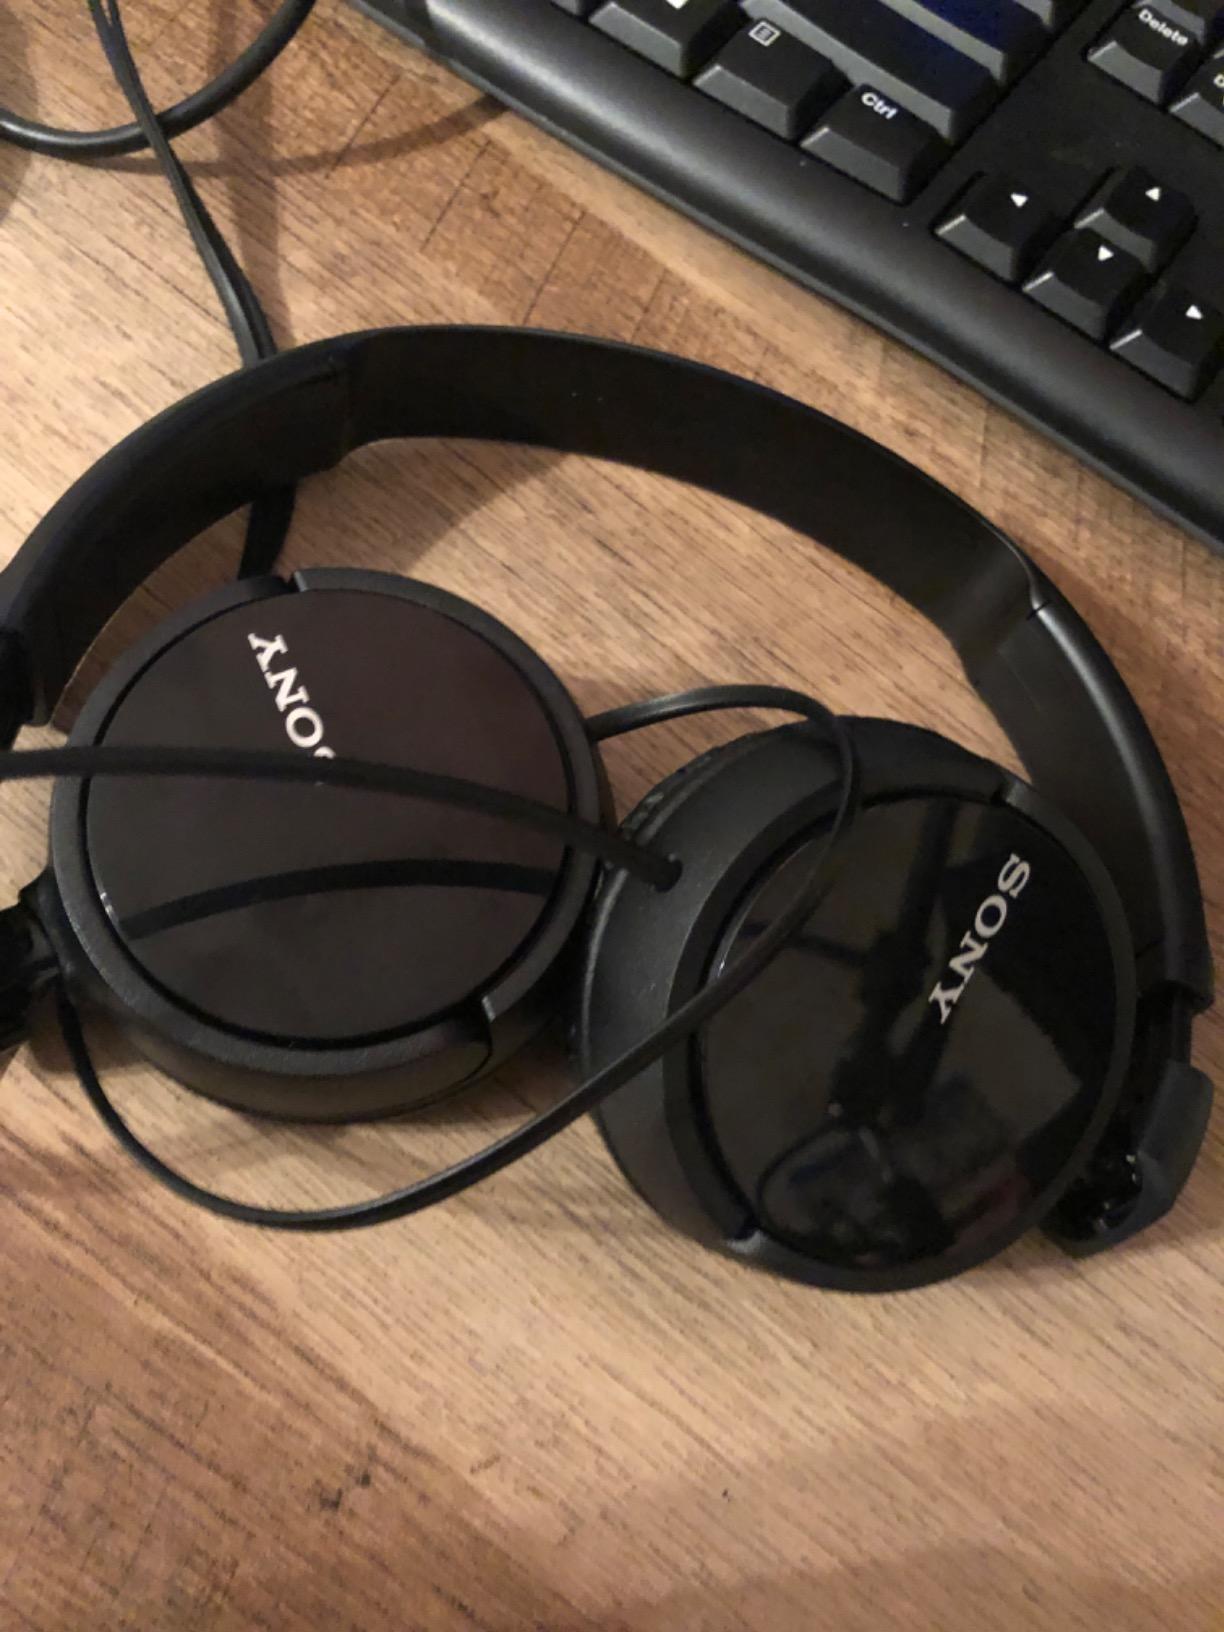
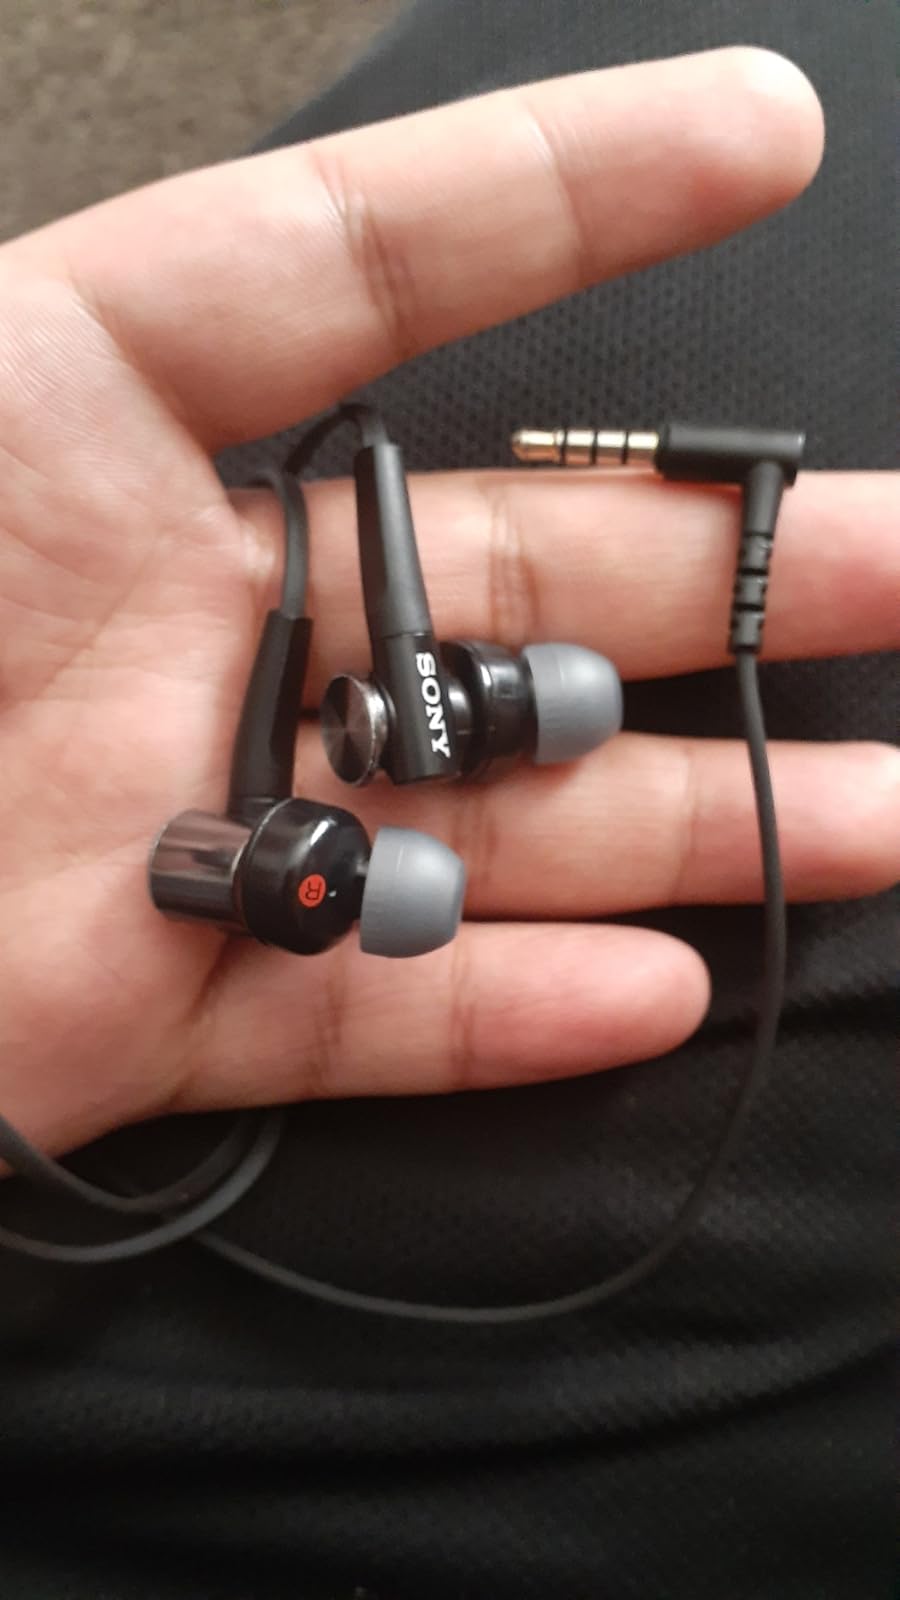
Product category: headphones
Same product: no